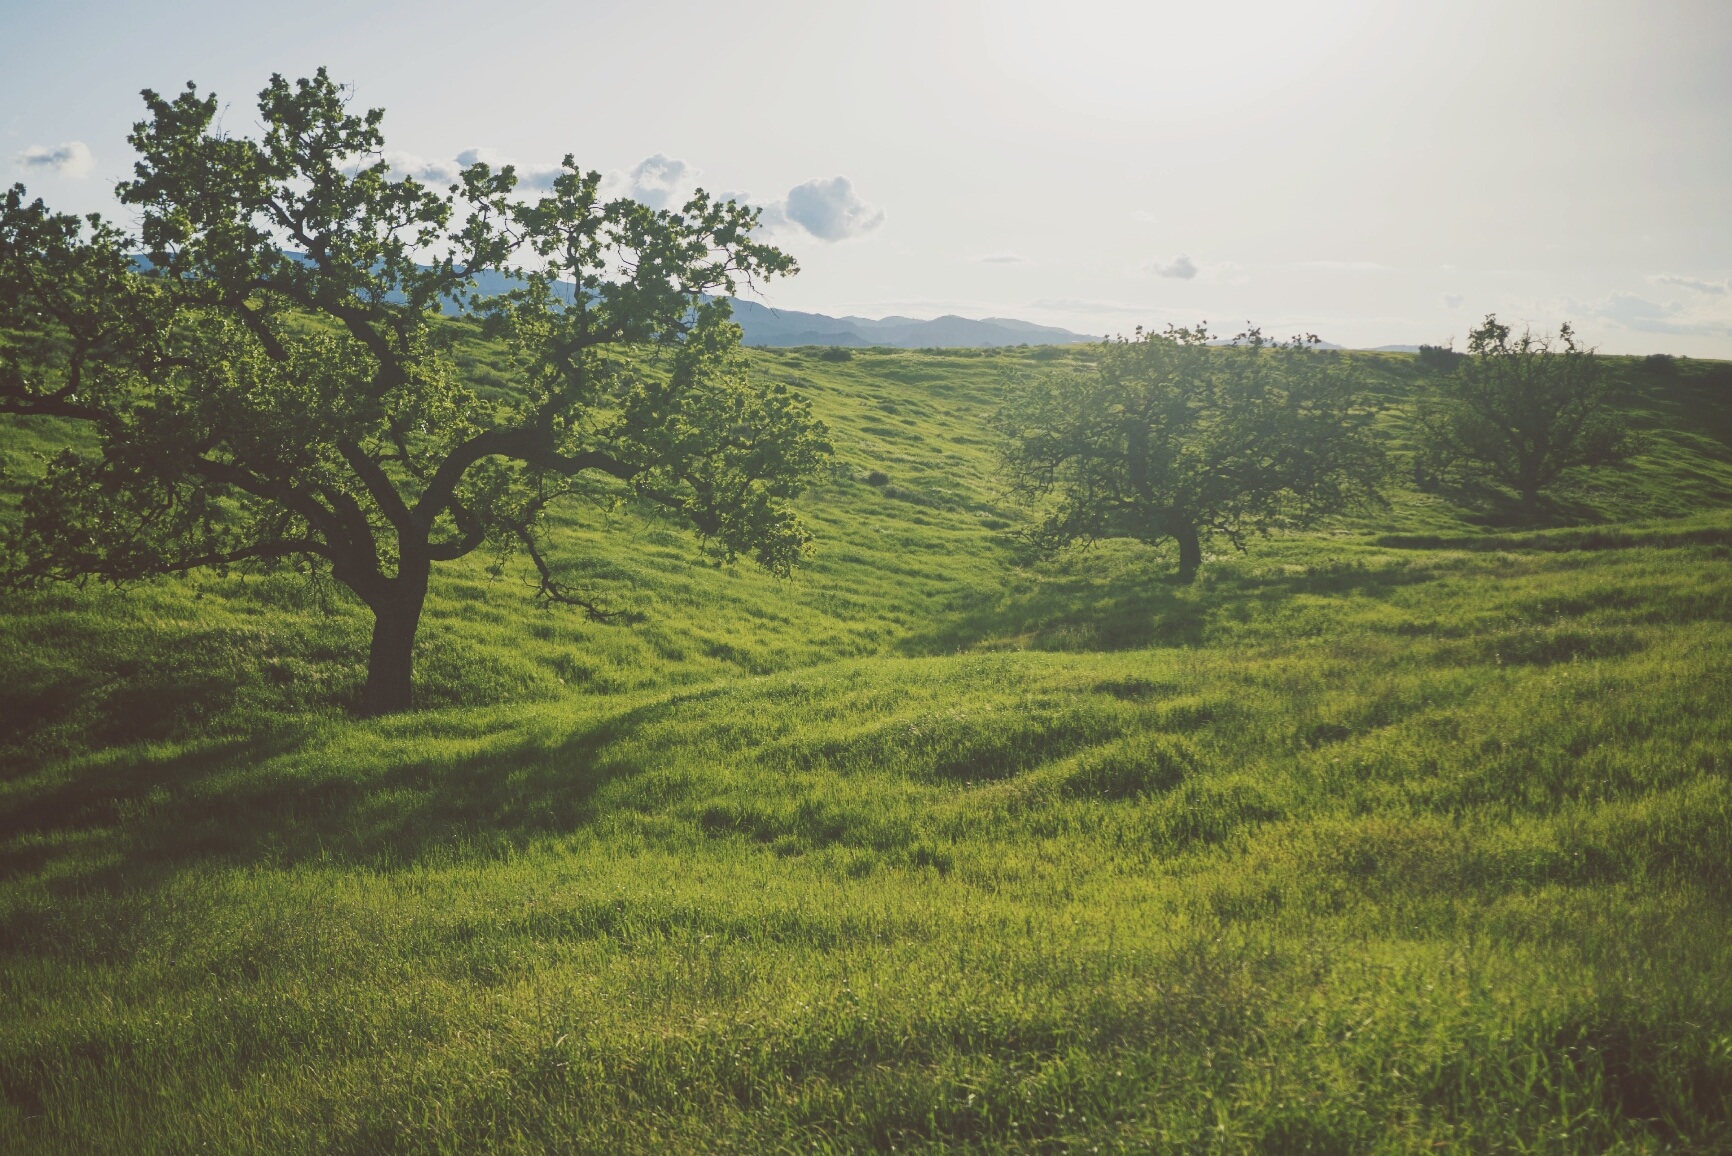
landscape, tree, nature, forest, grass, field, farm, meadow, prairie, hill, green, pasture, soil, agriculture, plain, grassland, vegetation, plantation, plateau, habitat, ecosystem, rural area, natural environment, geographical feature, atmospheric phenomenon